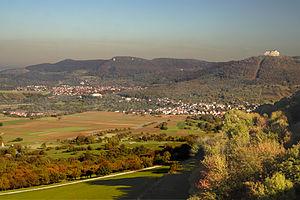
Albtrauf est le nom allemand désignant un lieu de césure entre la plaine du Neckar et le Jura souabe. C'est une zone de pentes abruptes presque des falaises, étendues sur des dizaines de kilomètres qui délimite la plaine de la basse montagne (et du plateau souabe).